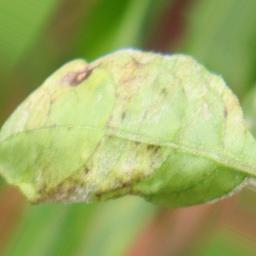
Label: powdery mildew